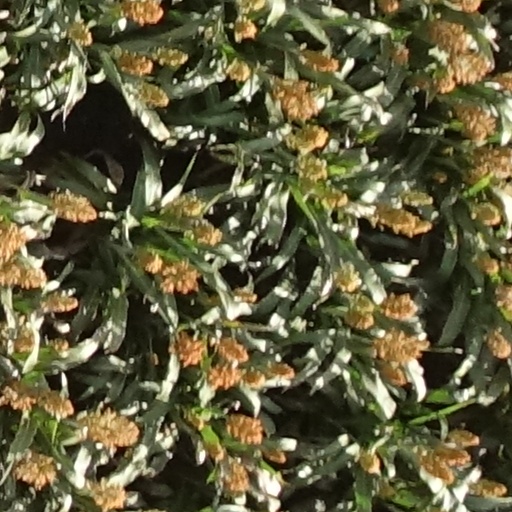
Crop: sorghum